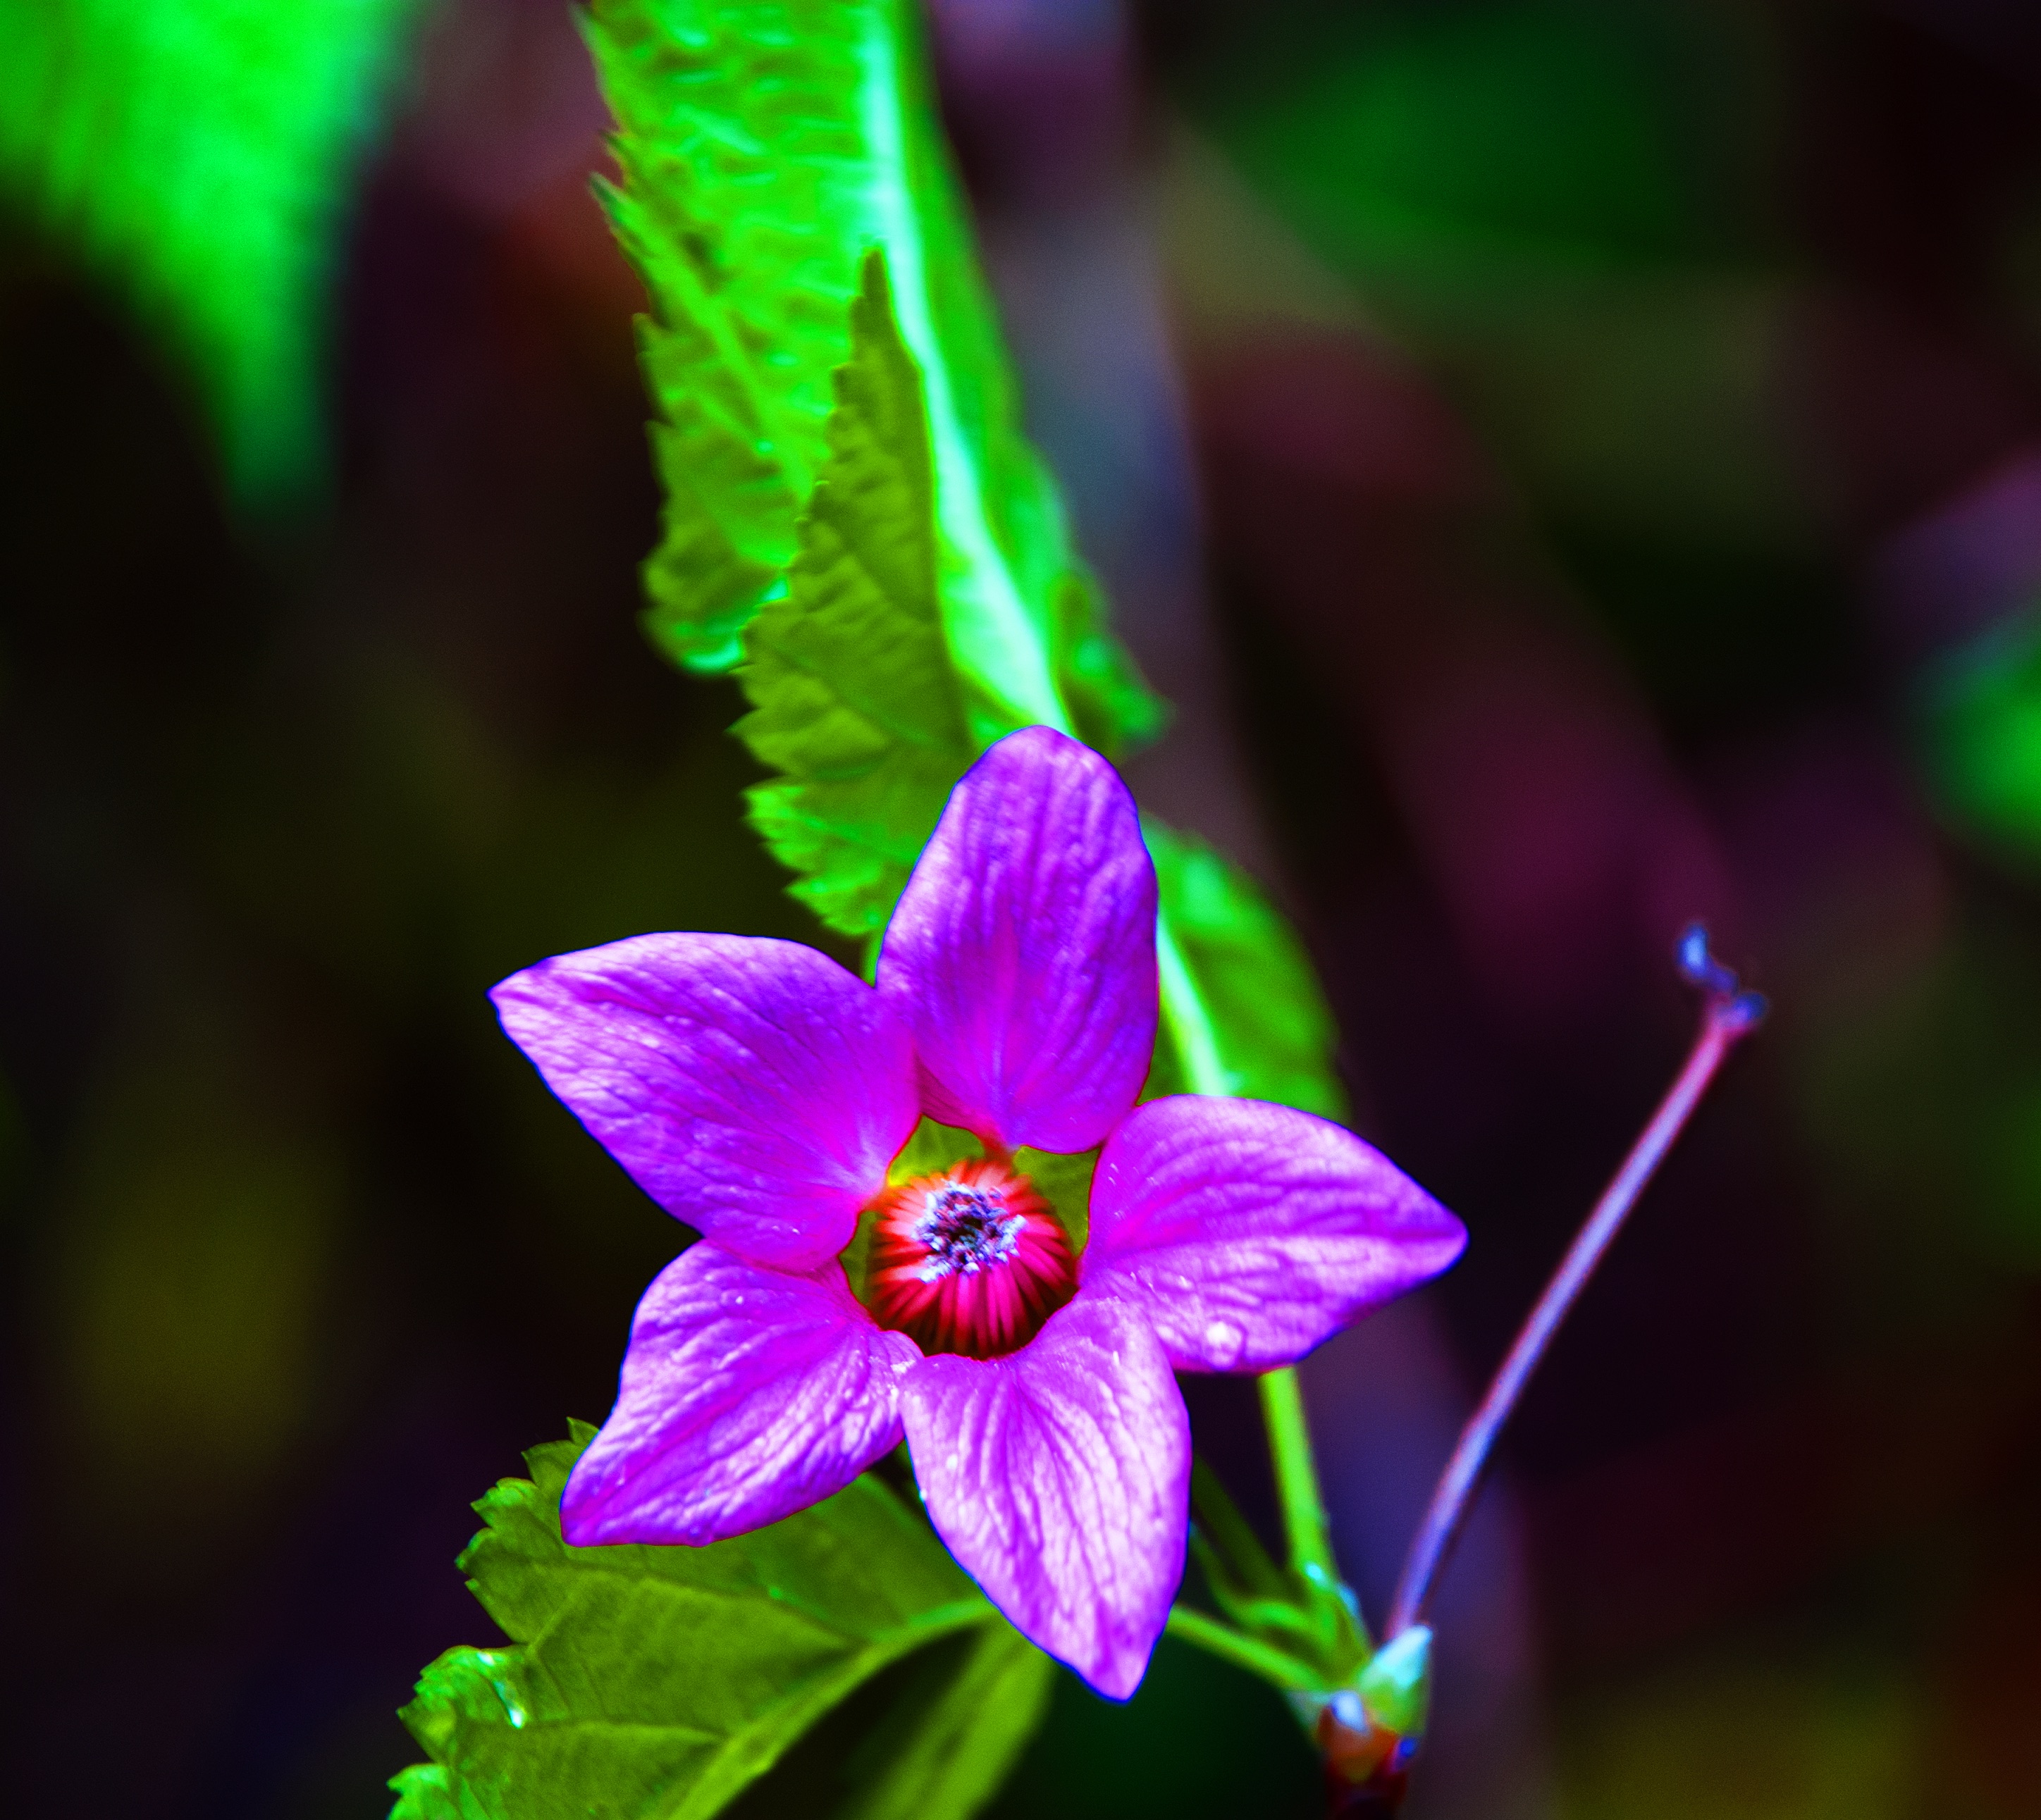
nature, blossom, plant, photography, leaf, flower, purple, petal, green, flora, wildflower, close up, eye, macro photography, flowering plant, plant stem, land plant